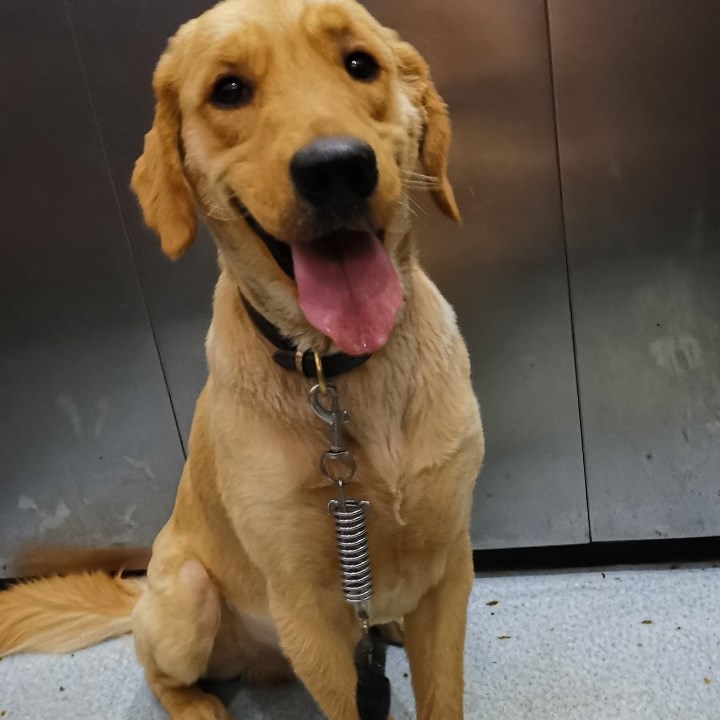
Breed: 5355-n000126-golden_retriever